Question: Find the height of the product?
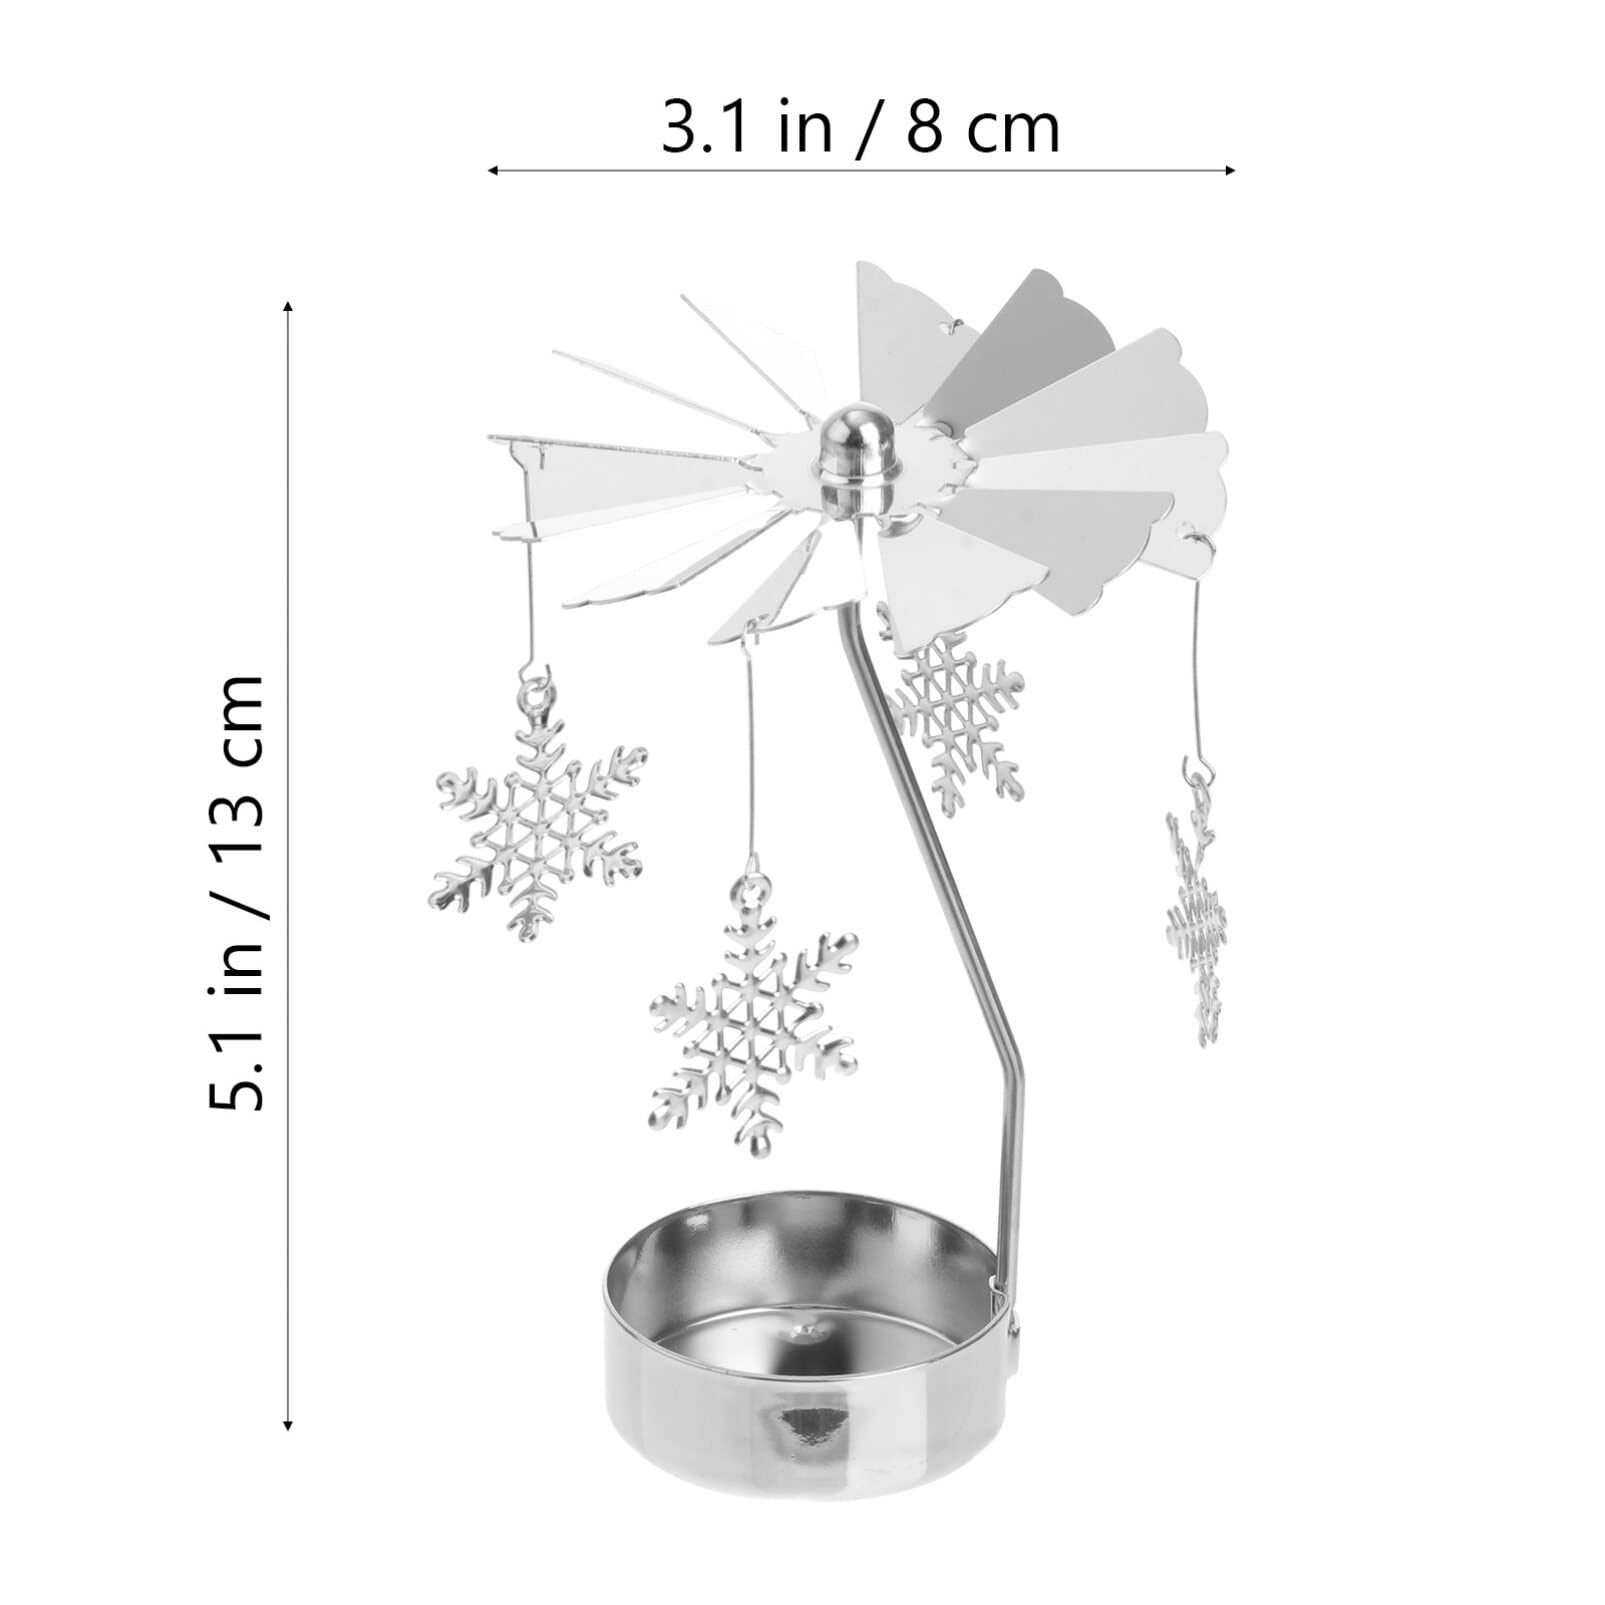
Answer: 5.1 inch